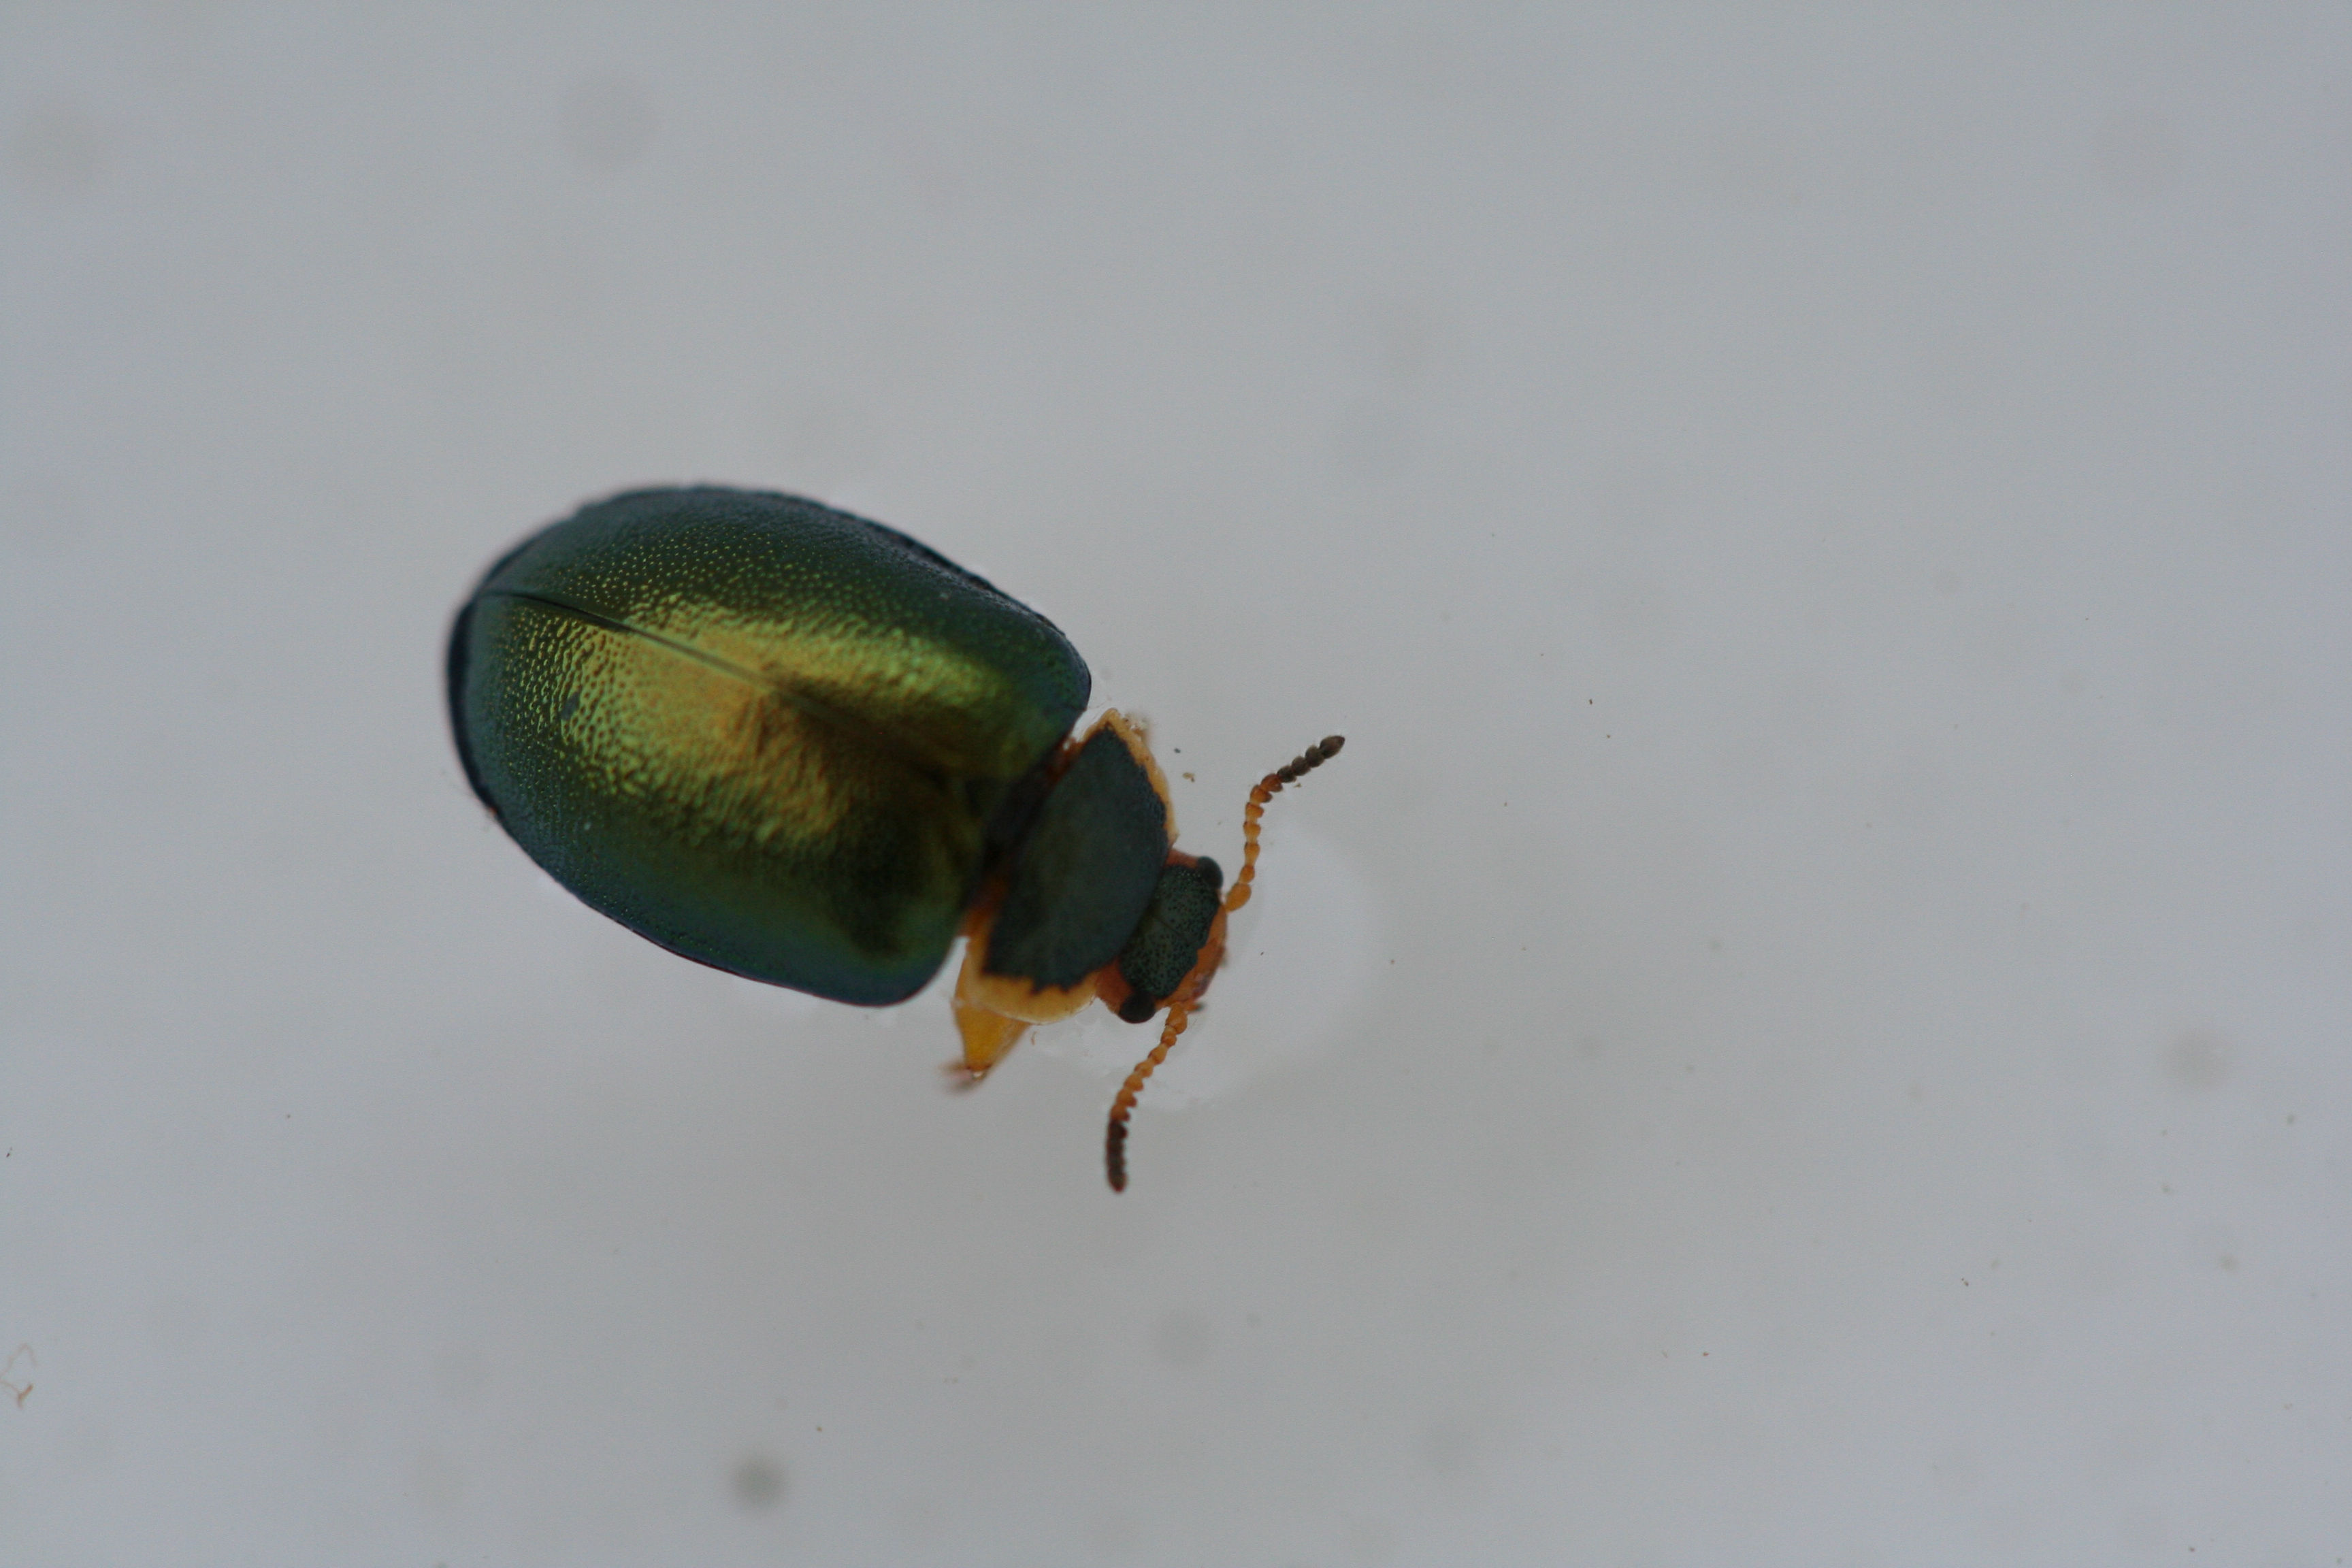
Macroinvertebrate group: bugs_and_beetles